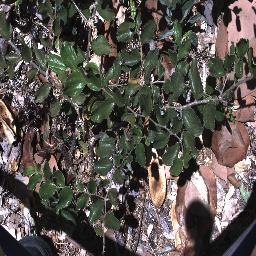
Label: chinee_apple